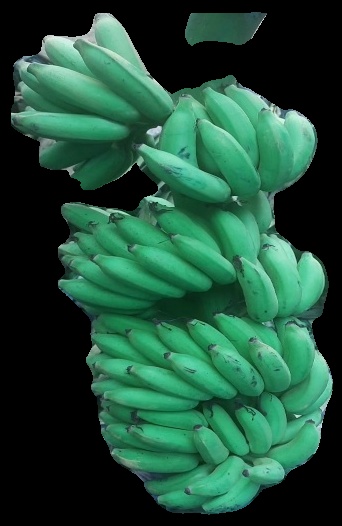
Variety: elakki-bale
Grade: grade1